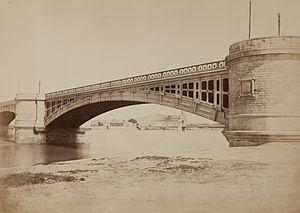
La ligne de Tarascon à Sète-Ville est une ligne ferroviaire française, électrifiée à écartement standard et à double voie. Elle relie les villes de Tarascon et Sète, via celles de Nîmes et Montpellier. Elle est entièrement située dans la région Occitanie, mise à part moins de 500 mètres de voies, à son point de départ de Tarascon, qui sont dans la région Provence-Alpes-Côte d'Azur.